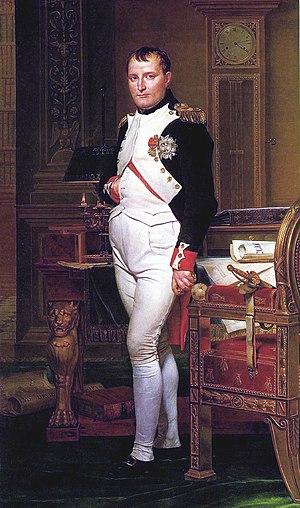
Napoléon dans l'uniforme de Colonel des chasseurs à cheval de la Garde impériale